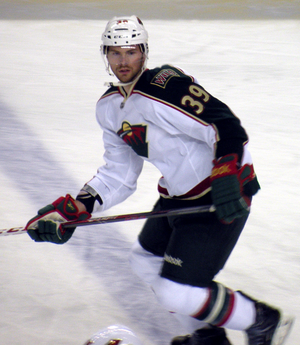
Nate Prosser est un joueur professionnel américain de hockey sur glace. Il évolue au poste de défenseur.